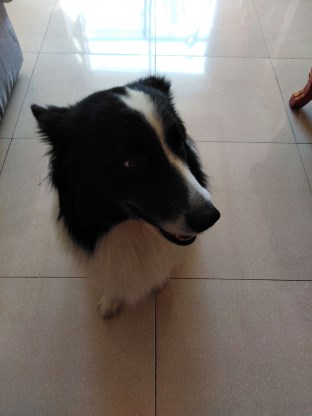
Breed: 2594-n000109-Border_collie